Mir Madan

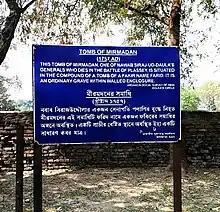
ASI display board of Tomb of Mir Madan

Some cadres of his troop buried him secretly in what is now called the Tomb of Mir Madan in Faridpur village, Murshidabad district (P.S. Rejinagar) near the Palashi battlefield. This place is known as Farid Shah's "Dargah" (Mosque). At present, his tomb is under supervision of the Archaeological Survey of India.